Pahlavi dynasty

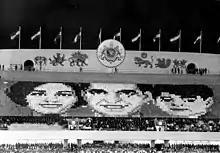
Farah, Mohammad Reza and Crown Prince Reza depicted in a card stunt at the 2,500-year celebration of the Persian Empire

In 1878, Reza Khan was born at the village of Alasht in Savadkuh County, Mazandaran Province. His parents were Abbas Ali Khan and Noushafarin Ayromlou. His mother was a Muslim immigrant from Georgia (then part of the Russian Empire) whose family had emigrated to mainland Qajar Iran after Iran was forced to cede all of its territories in the Caucasus following the Russo-Persian Wars several decades prior to Reza's birth. His father was a Mazandarani, commissioned in the 7th Savadkuh Regiment, and served in the Anglo-Persian War in 1856.